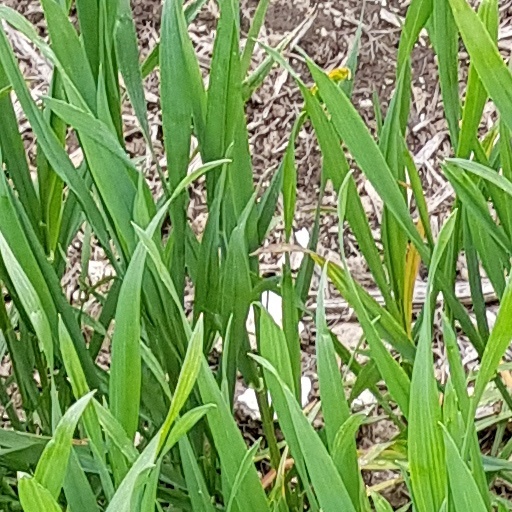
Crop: wheat